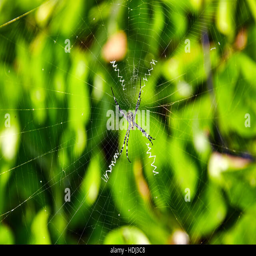
spider sits in his web in the island